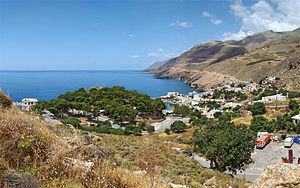
Chora Sfakion, Crète, Grèce.
La Crète, en grec Κρήτη, en grec ancien Krḗtē, grec moderne Kríti, est une île grecque, autrefois appelée « île de Candie ». Plus grande des îles grecques et cinquième île de la mer Méditerranée en superficie, elle est rattachée en 1913 à la Grèce, dont elle constitue, avec d'autres petites îles, l'une des treize périphéries, ainsi que l'un des sept diocèses décentralisés créés par le programme Kallikratis en janvier 2011.